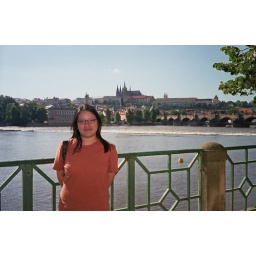
I'm cute (Dima thinks so too). Karlov bridge in the back.